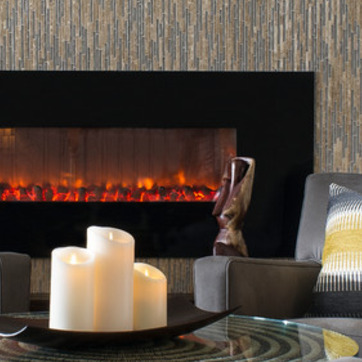
Material: other